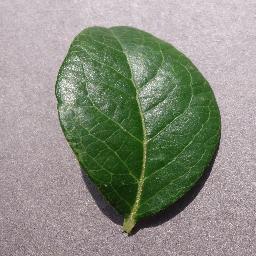
Label: Blueberry___healthy